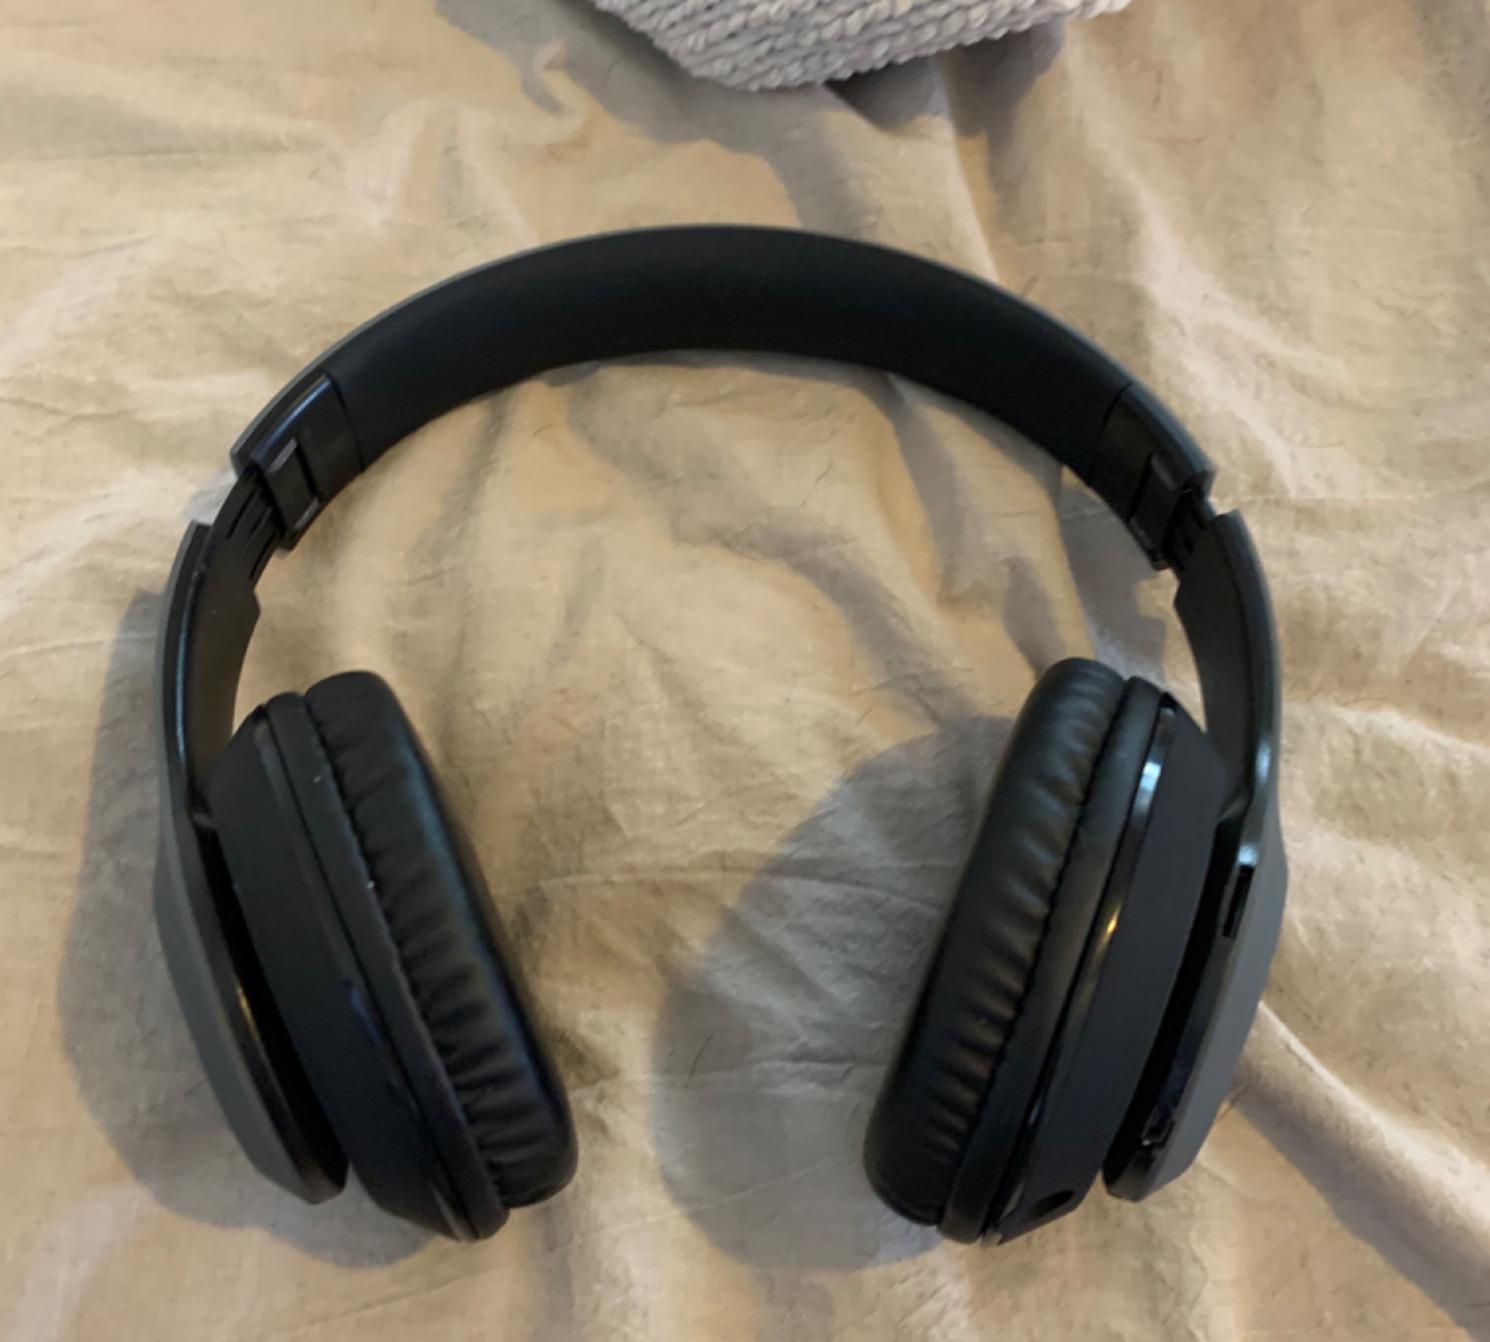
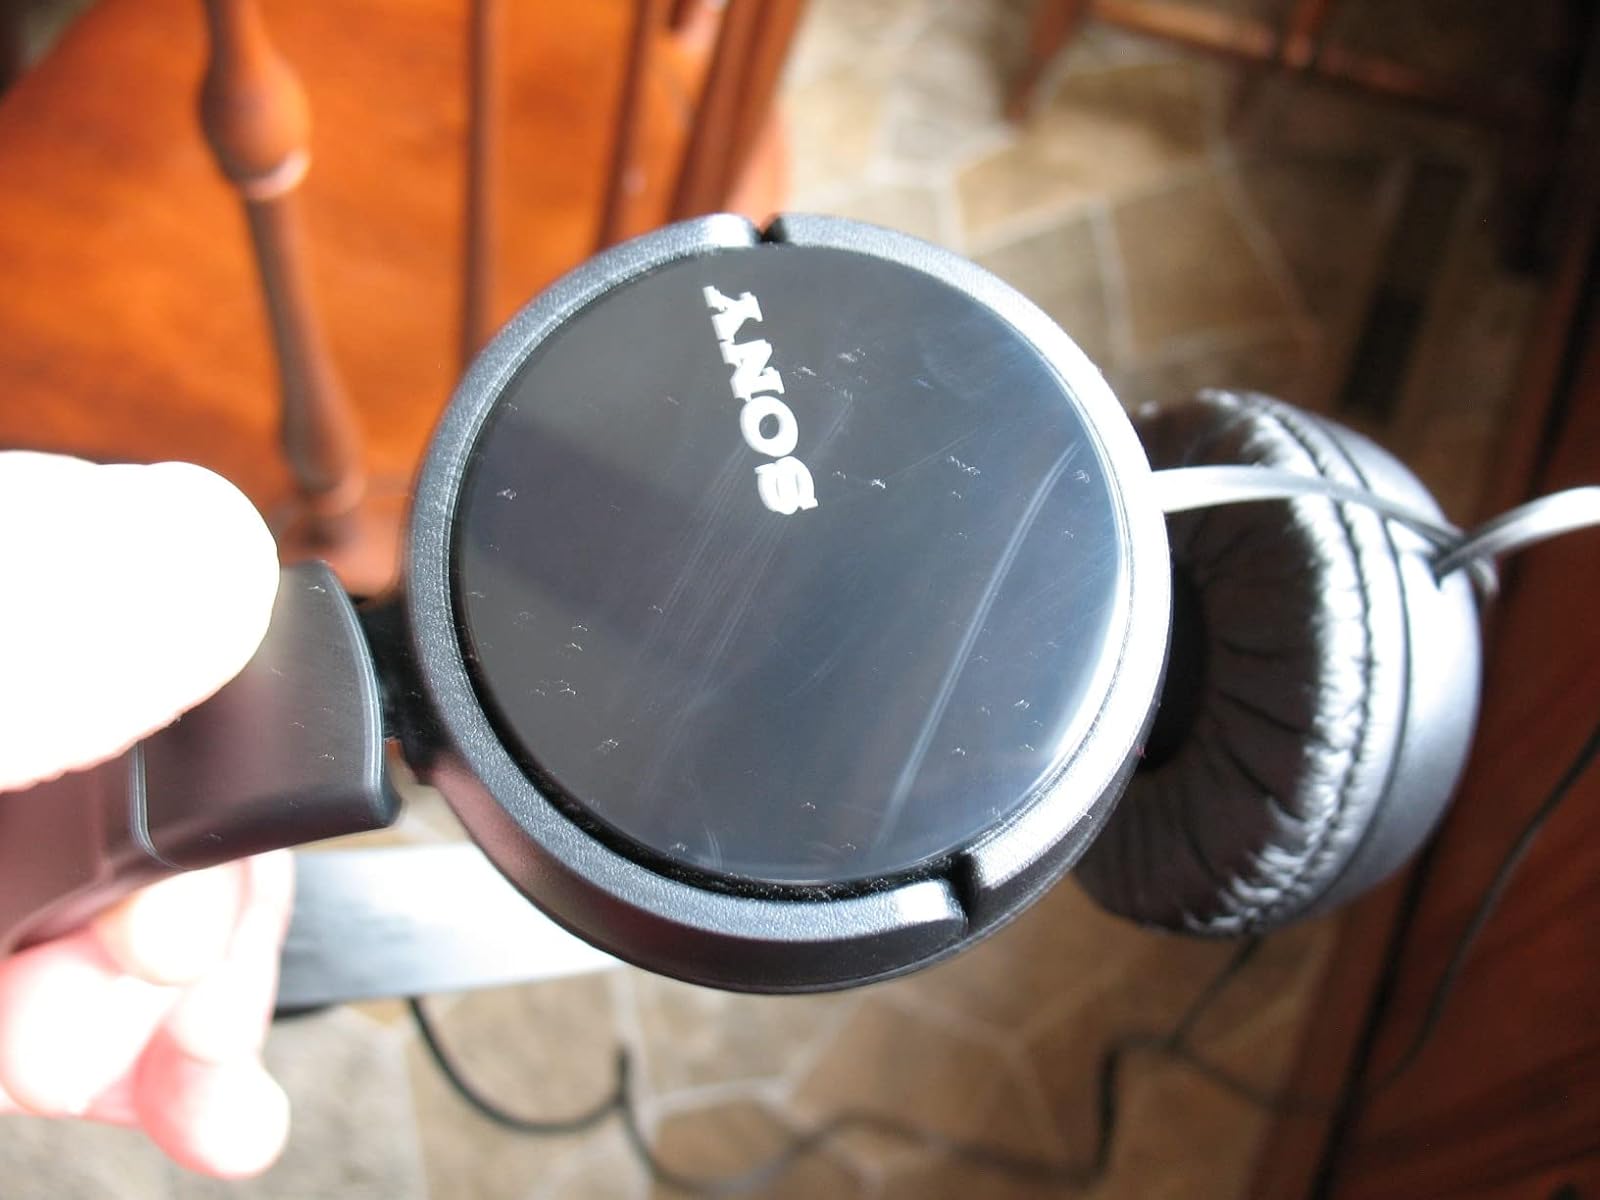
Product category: headphones
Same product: no